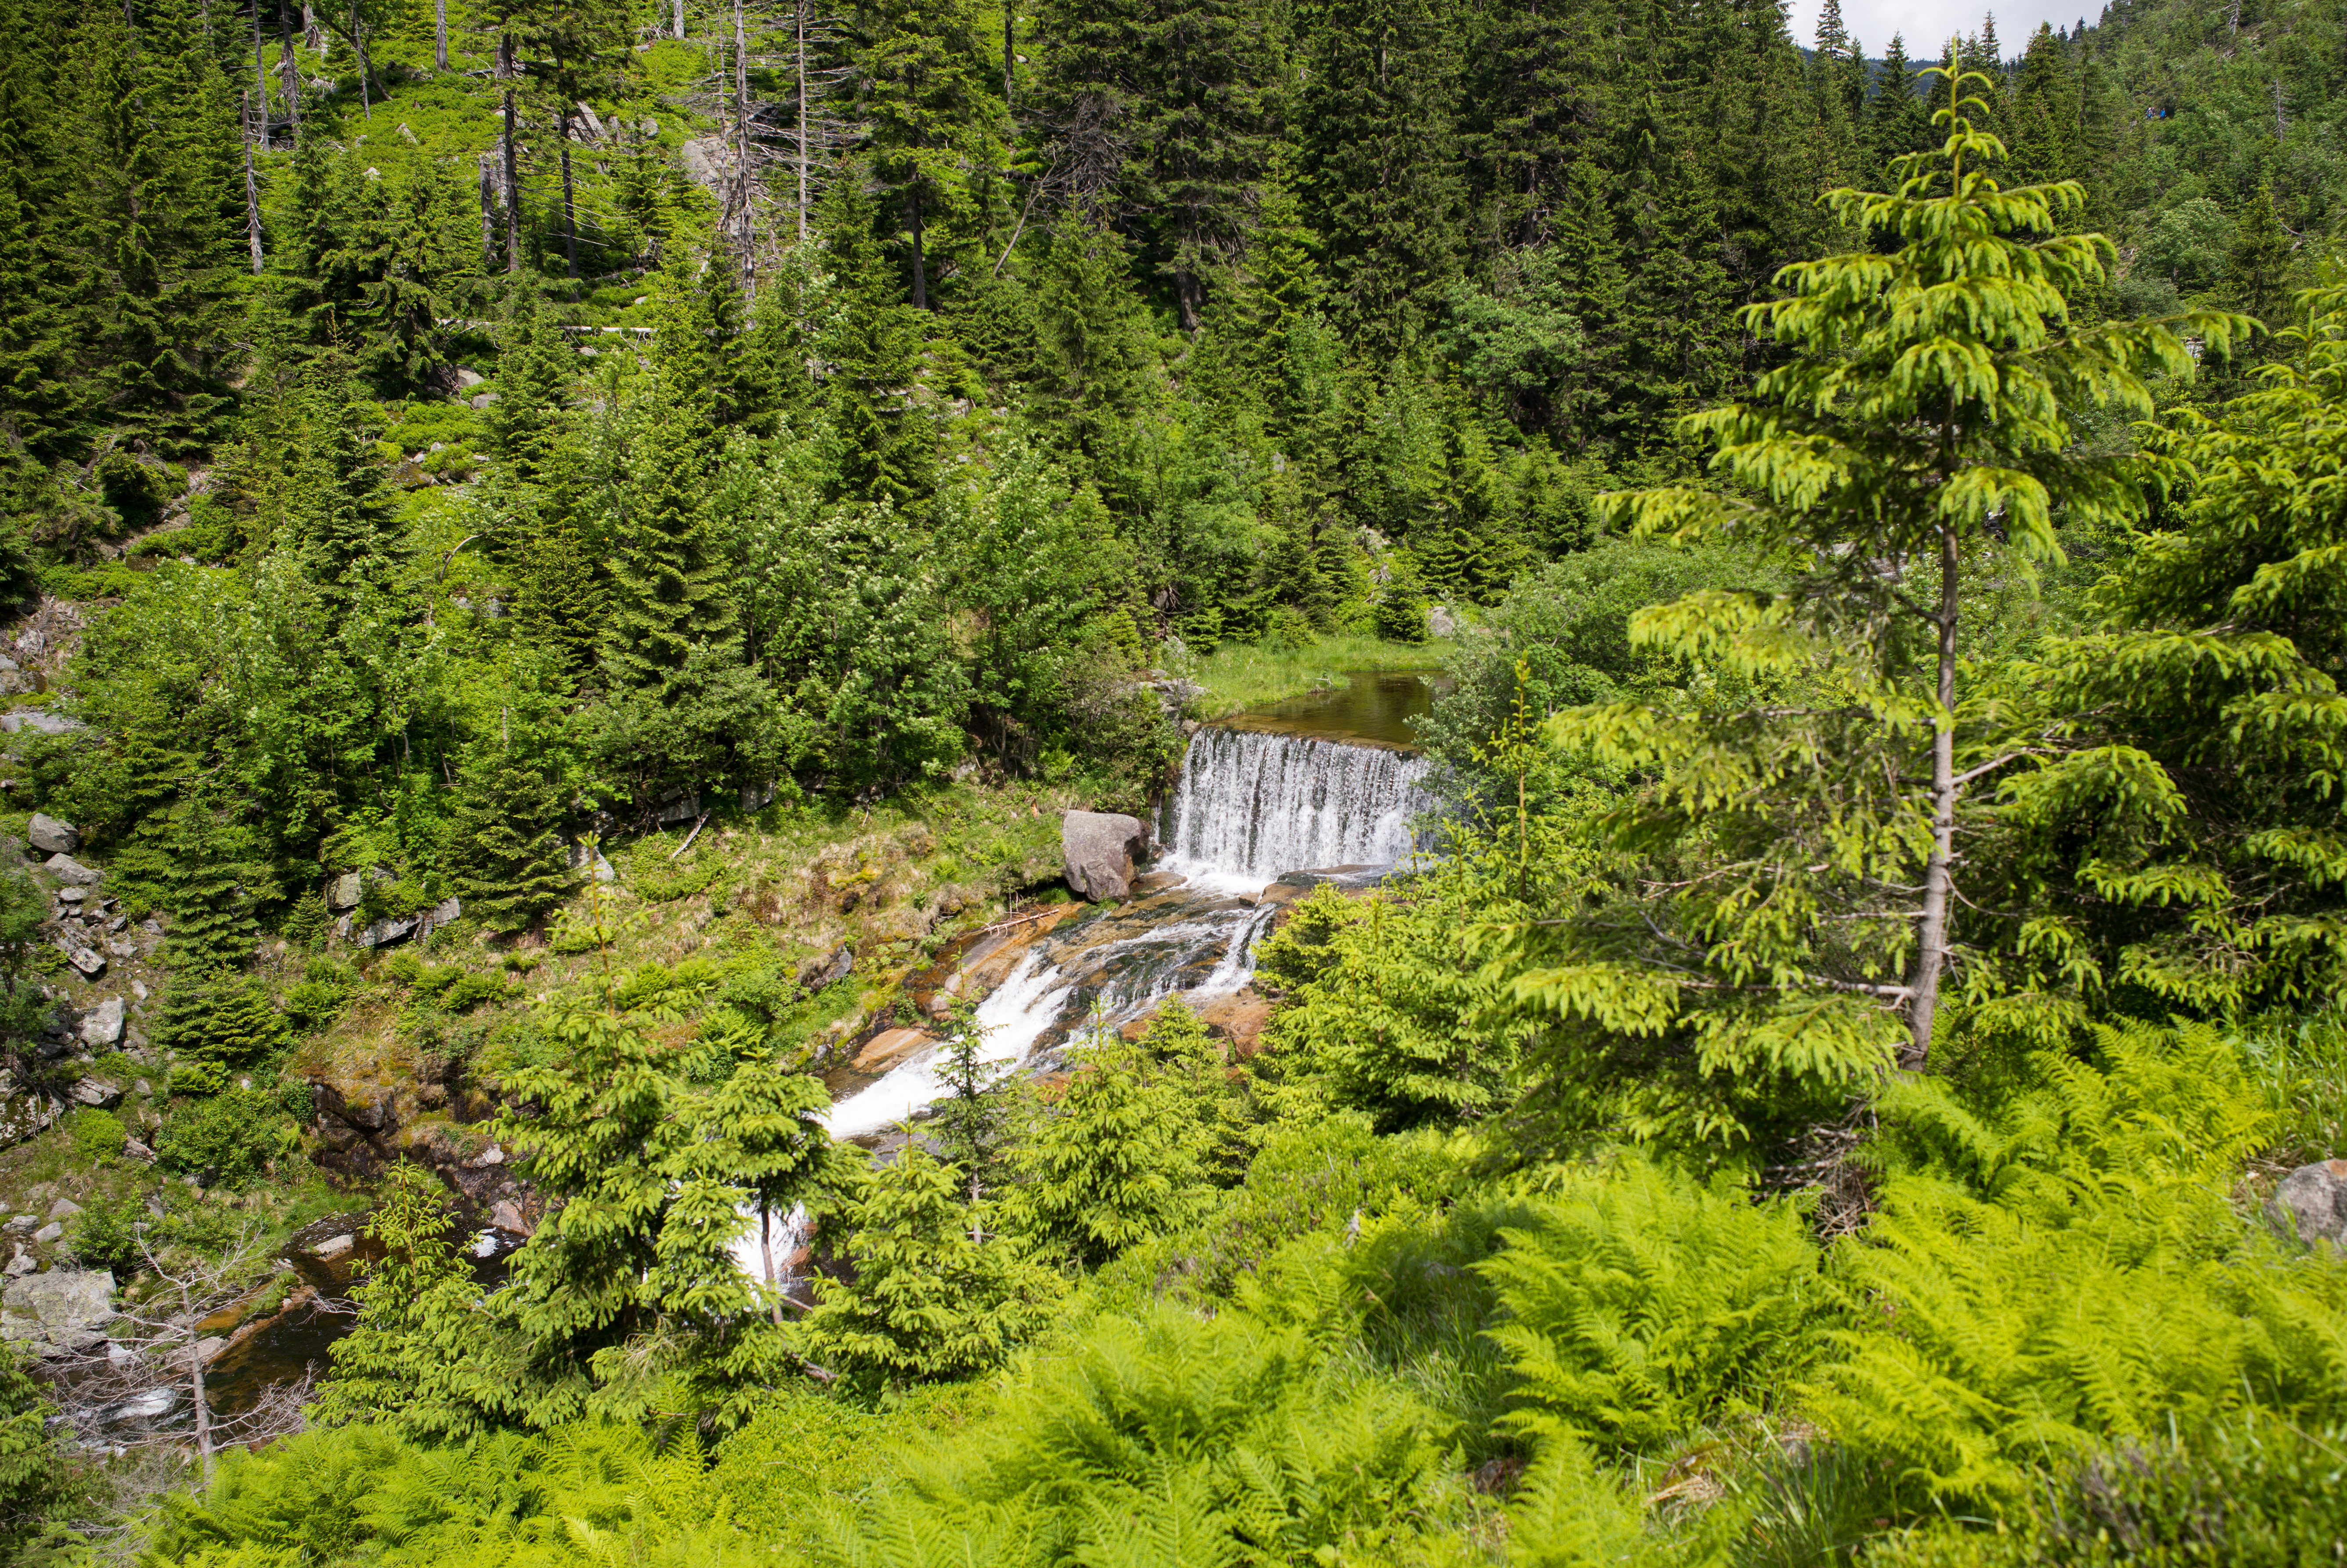
landscape, tree, nature, forest, path, outdoor, waterfall, wilderness, mountain, hiking, trail, white, valley, mountain range, summer, travel, range, environment, europe, stream, ridge, trees, hills, m, hikers, mountains, vegetation, rainforest, 28, woodland, habitat, leica, 240, czech, bohemia, cesko, summicron, svaty, krkonose, mlyn, spindleruv, evergreens, snezka, petr, priroda, vylet, active, leto, hory, riesengebirge, udoli, labe, water feature, ecosystem, elbe, bile, vodopad, biome, old growth forest, natural environment, temperate coniferous forest, geological phenomenon